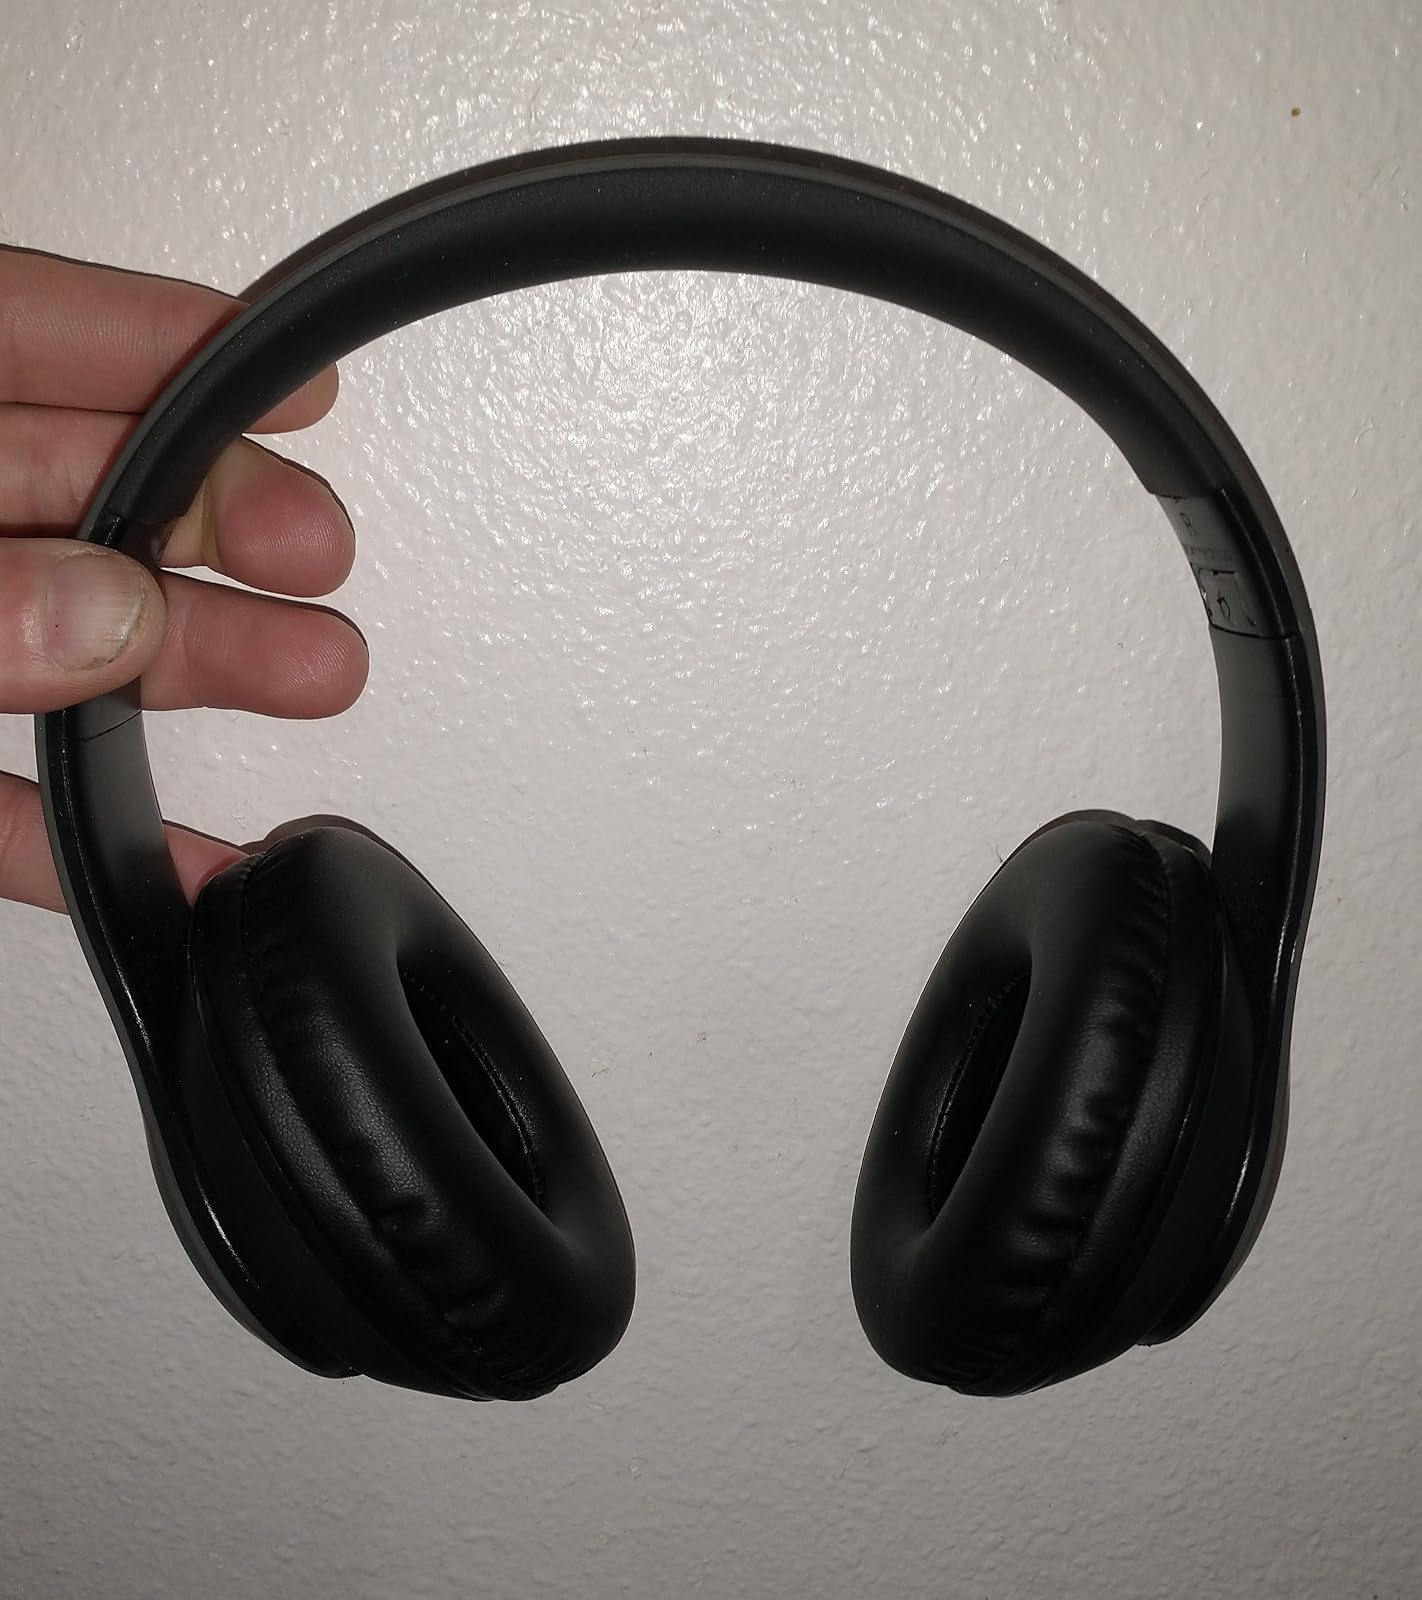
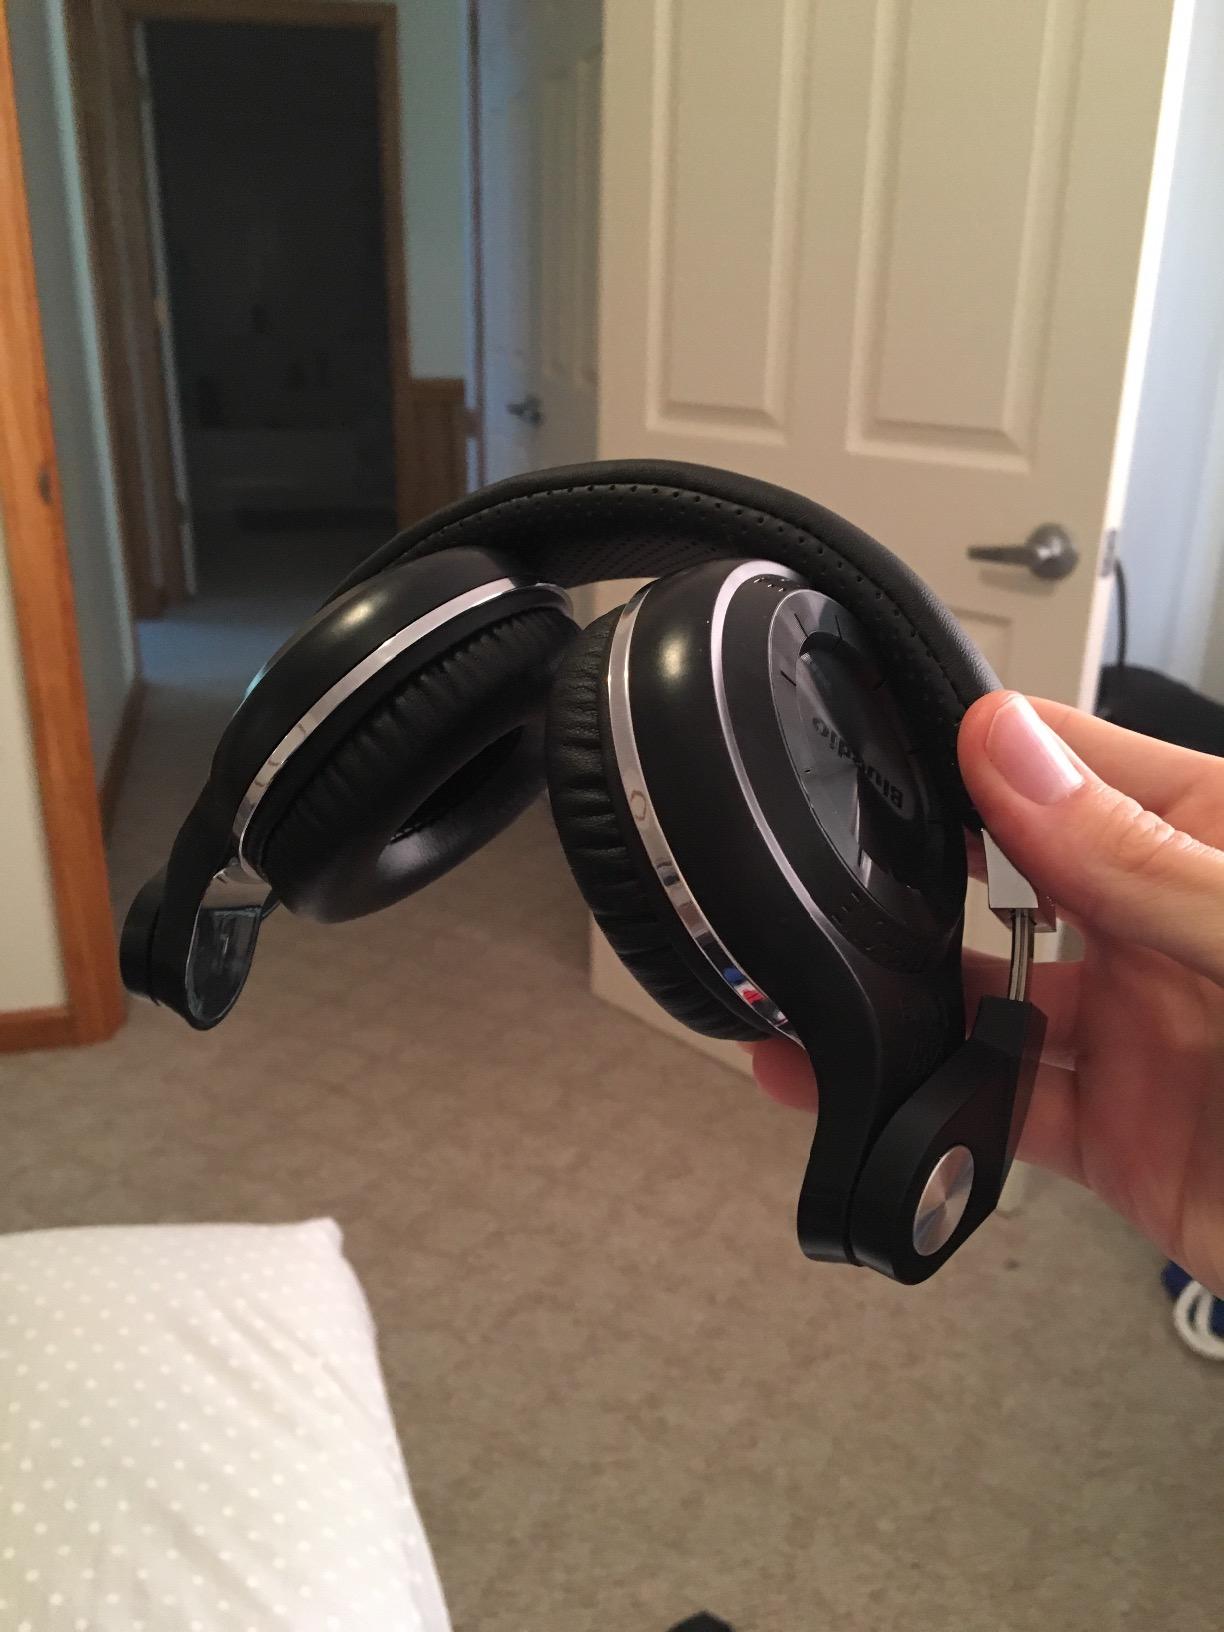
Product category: headphones
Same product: no